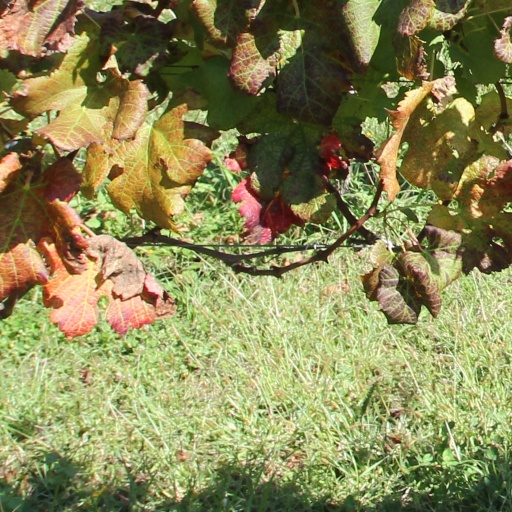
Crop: grape